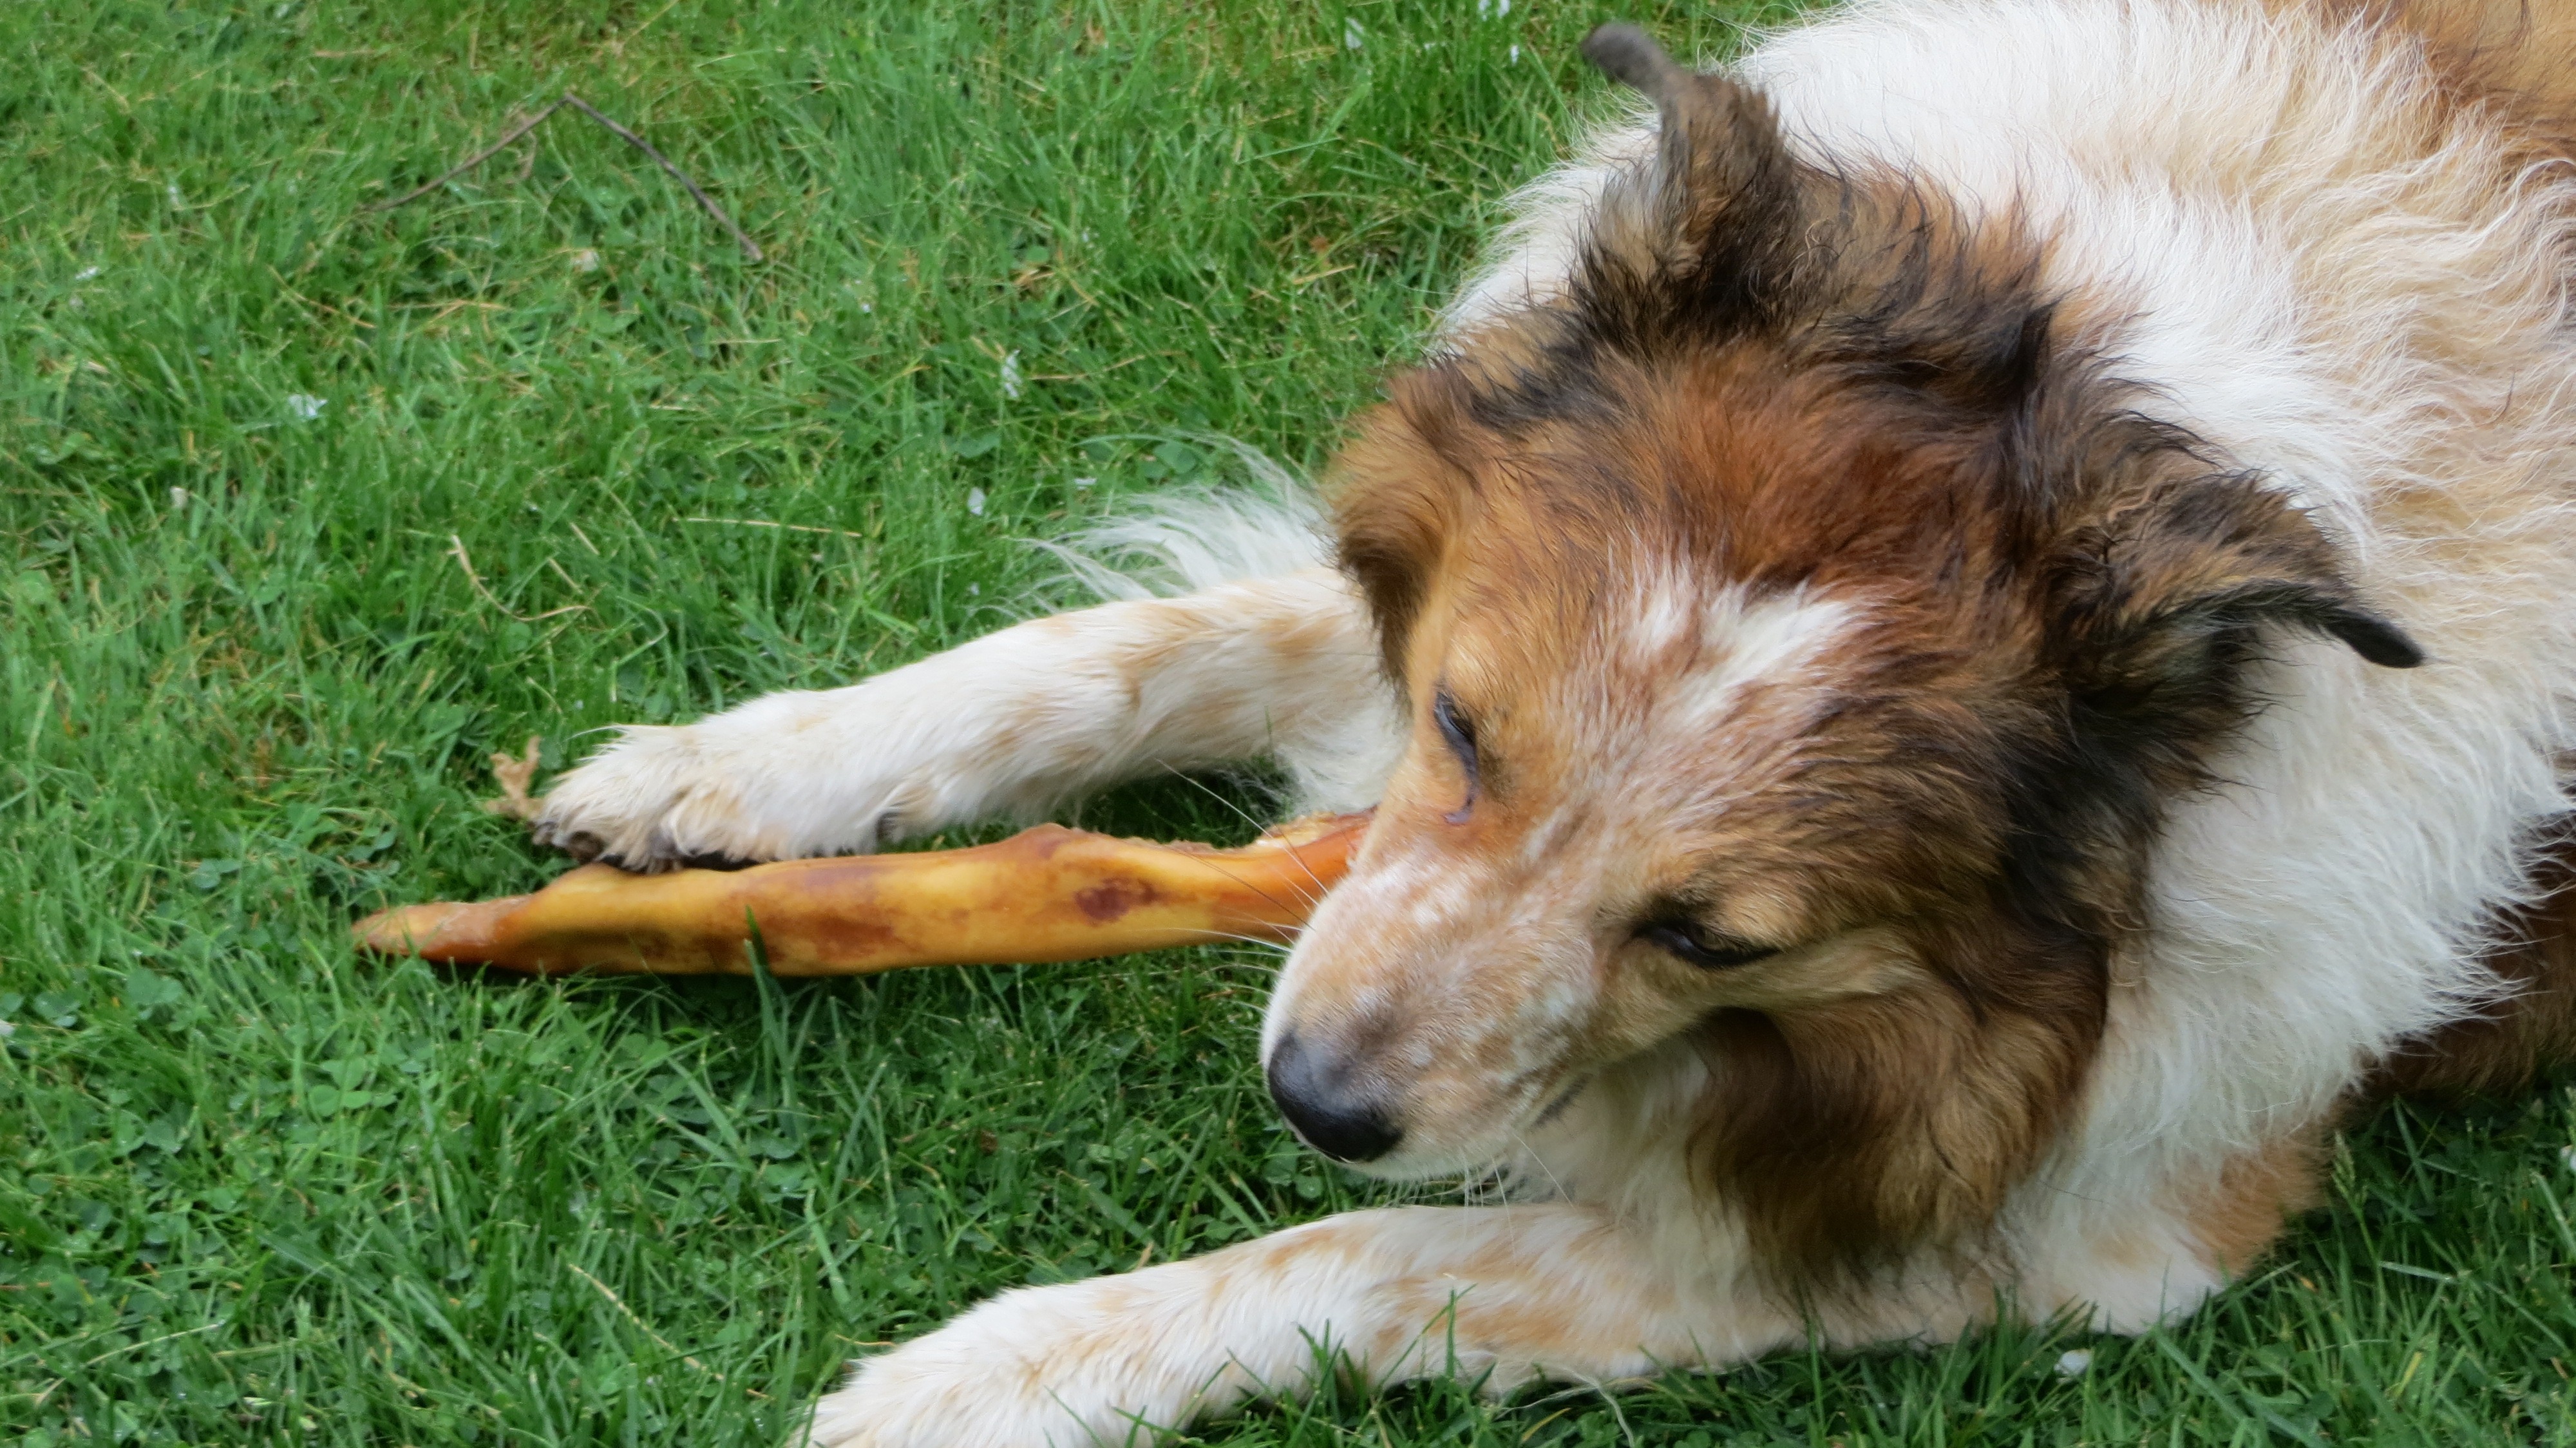
grass, dog, animal, collie, mammal, eat, vertebrate, dog breed, shetland sheepdog, dog like mammal, dog breed group, rough collie, scotch collie